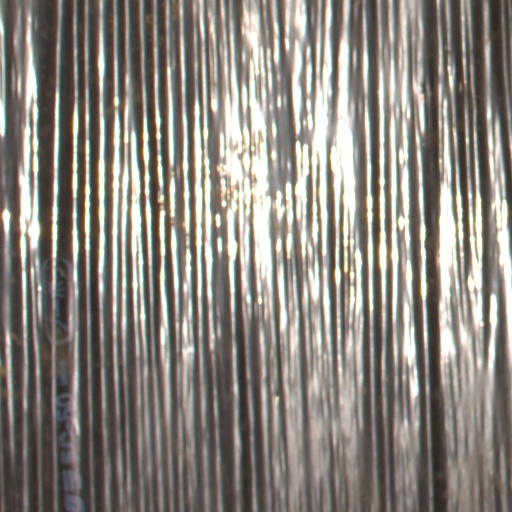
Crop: Jerusalem artichoke